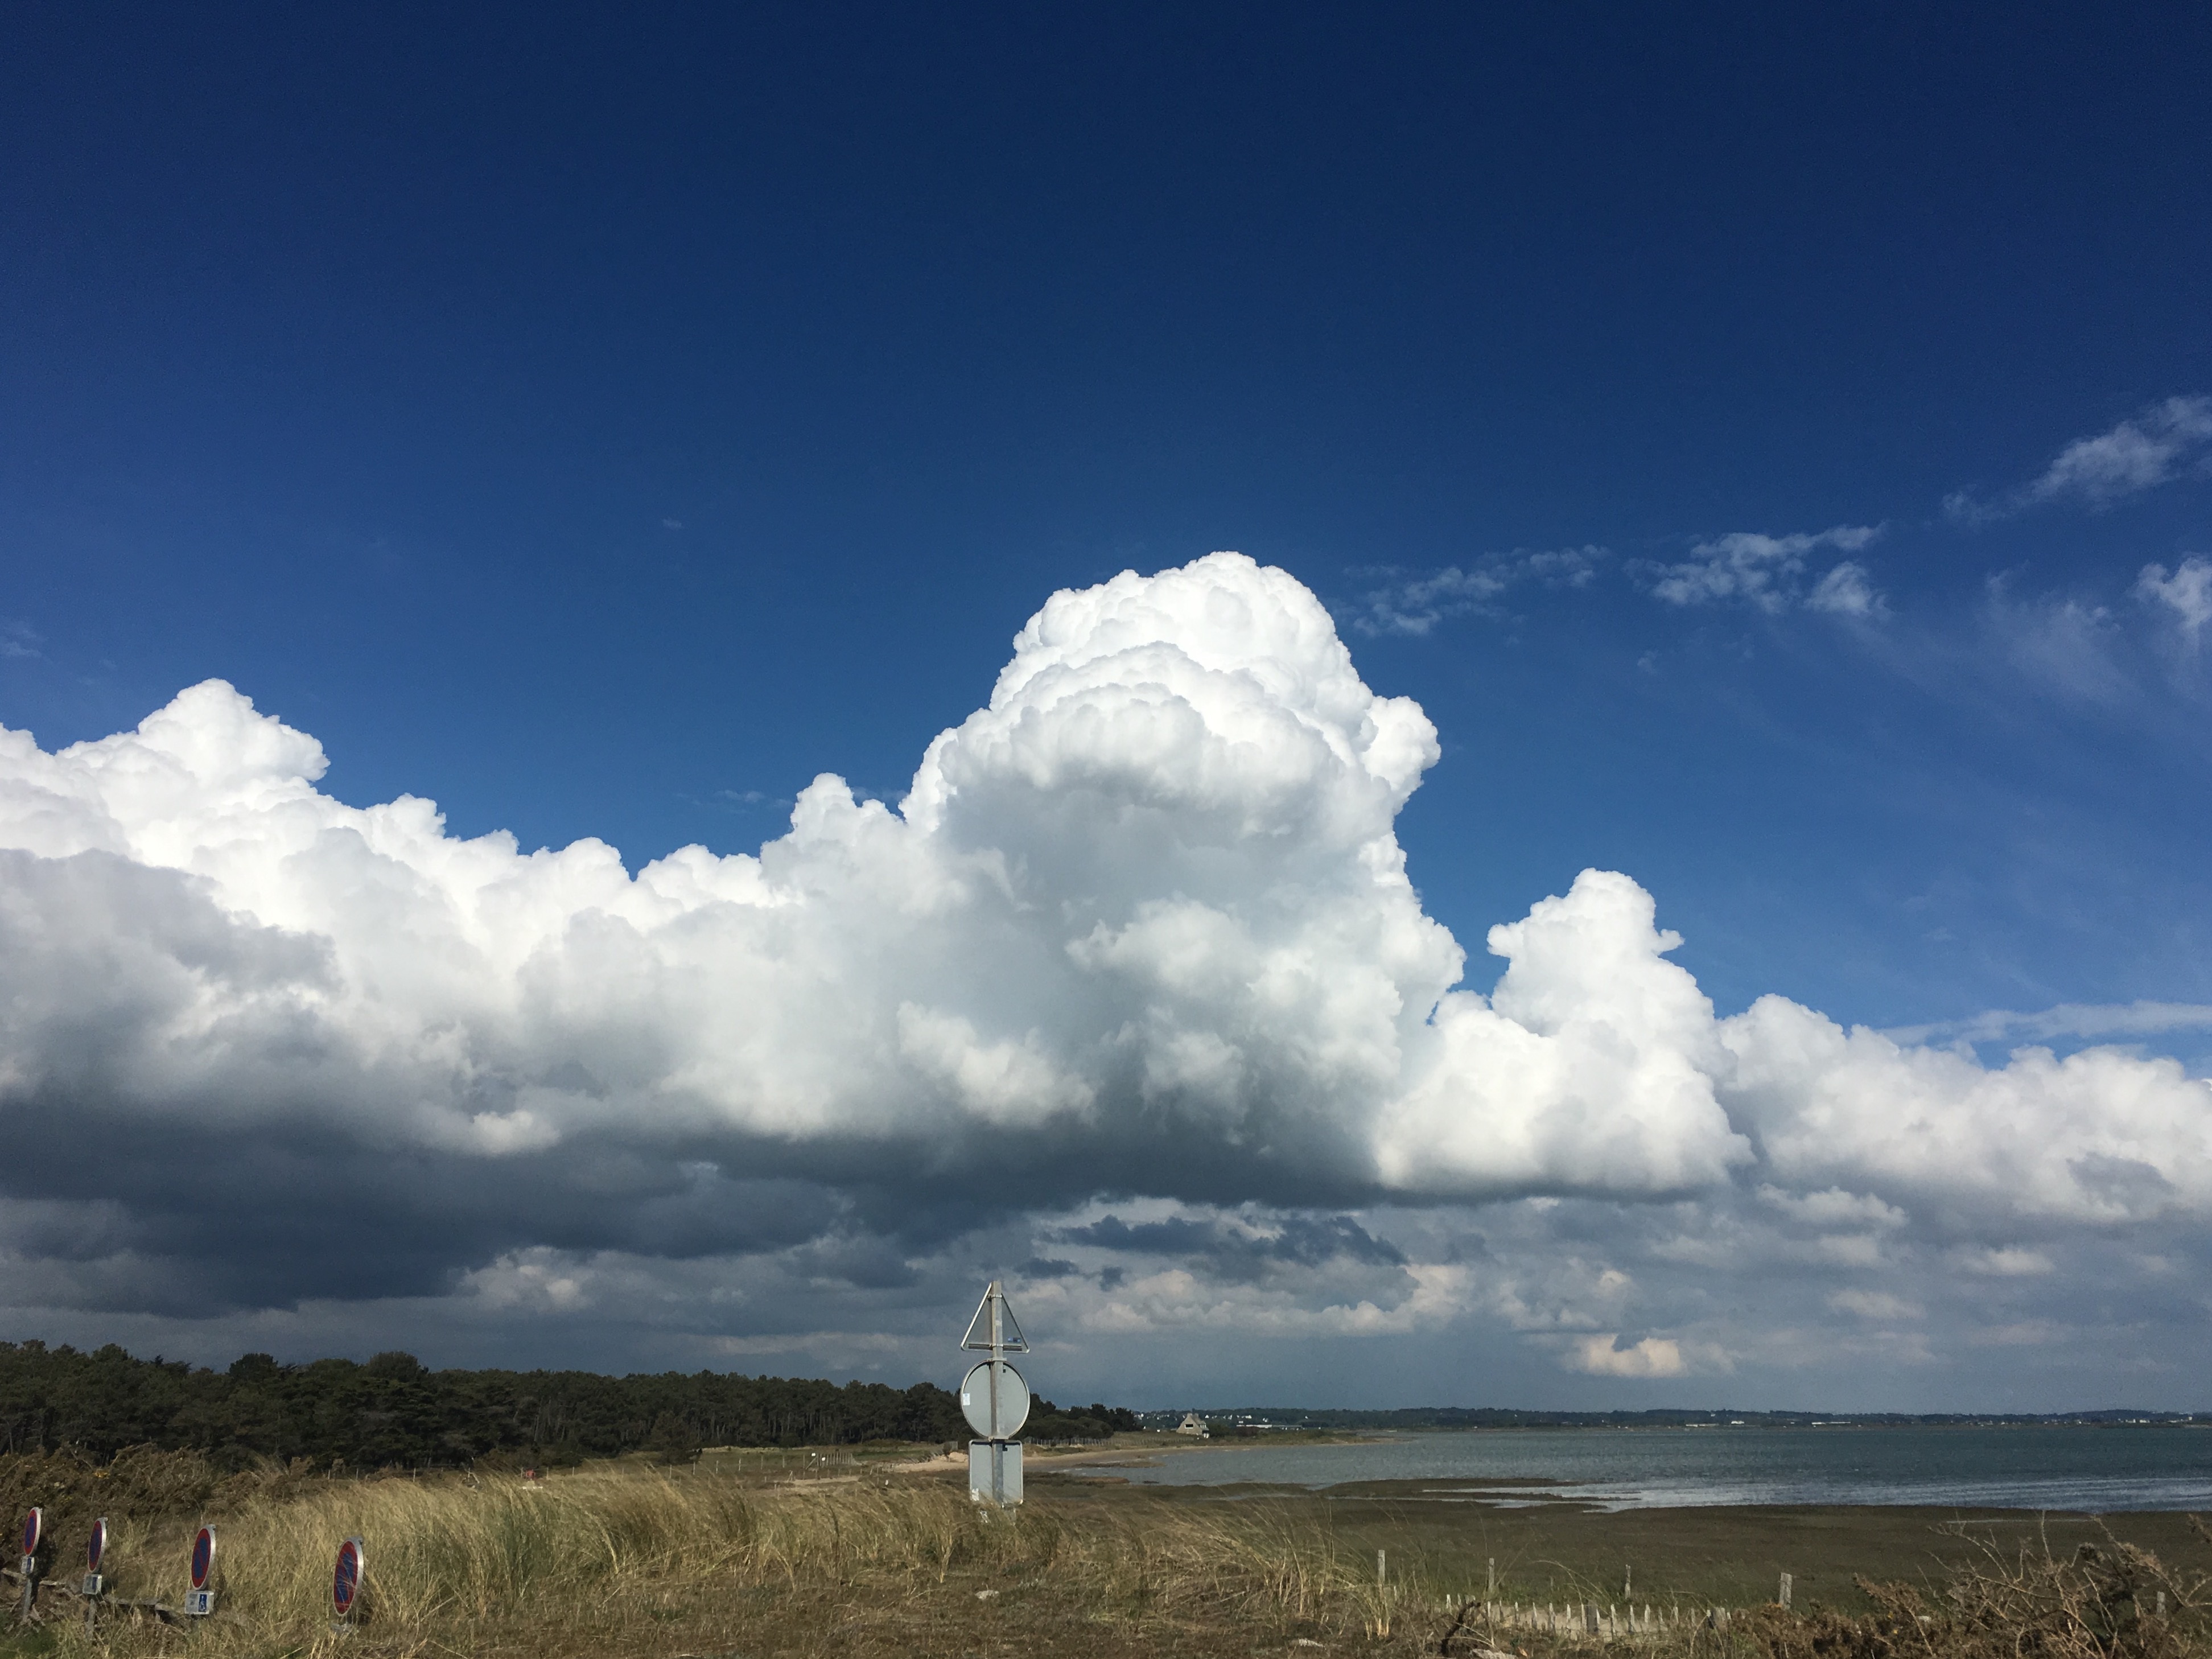
landscape, horizon, cloud, sky, field, prairie, wind, atmosphere, france, weather, cumulus, holiday, plain, clouds, brittany, atlantic coast, meteorological phenomenon, atmosphere of earth